Paris Mountain State Park

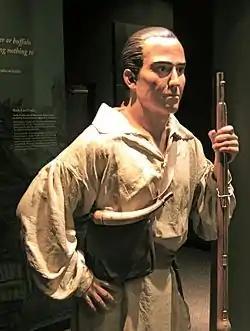
Life-sized representation of Richard Pearis at the Upcountry History Museum, Greenville, South Carolina

One of the earliest uses of the mountain by the city of Greenville was as a source of water between 1890 and 1916. Numerous lakes and dams in the park were built in 1890 by the Greenville City Water System as part of the reservoir. In 1928 Table Rock Reservoir was put into service, and the use of Paris Mountain as a water supply declined.